Herbert Grönemeyer

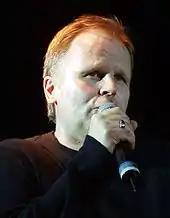
Grönemeyer performing in 2004

In August 2002, he released his album "Mensch" (Human) which was awarded Platinum even before release due to advance orders. The single "Mensch" became Grönemeyer's first number one hit in Germany and 1.5 million people saw the 2-year tour. In 2004 and 2006 Grönemeyer recorded songs for the Olympic Games in Athens ("Everlasting") and the 2006 FIFA World Cup in Germany ("Celebrate the Day"), respectively.